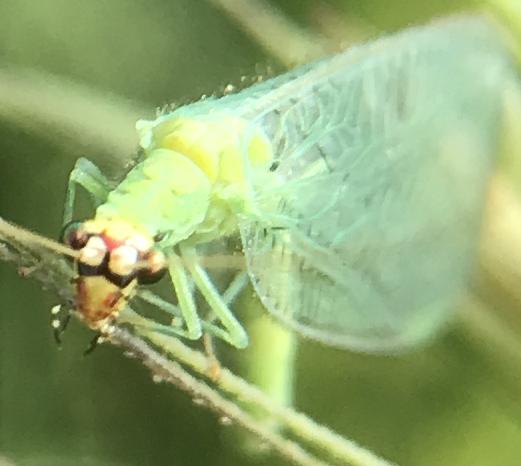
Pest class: predators